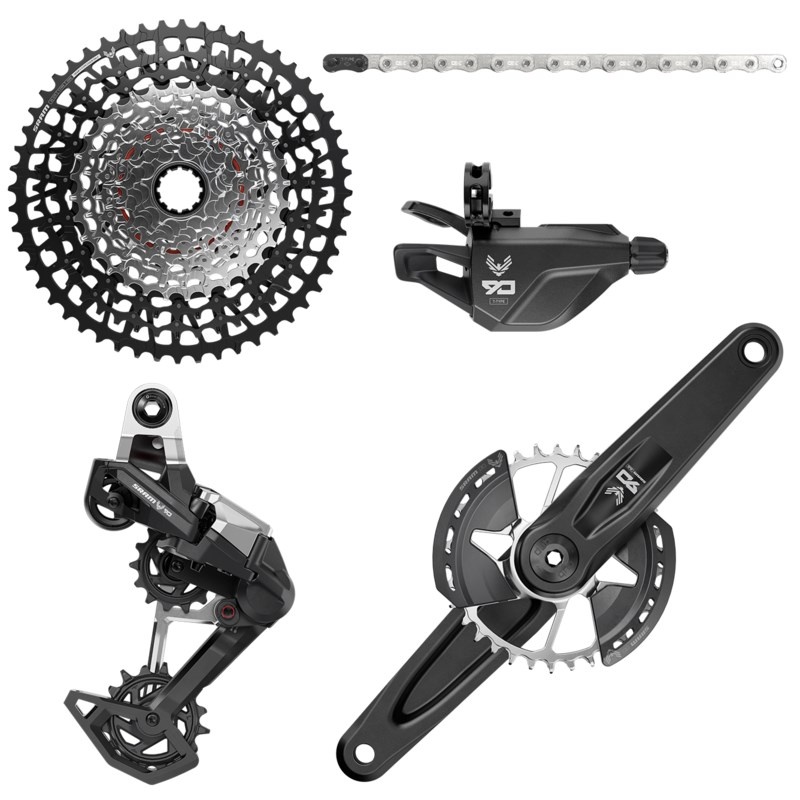
SRAM Eagle 90 DUB Groupset (Rear Der - Trigger Shifter w Clamp - Crankset DUB MTB Wide 165 w DM 32t T-TYPE Chainring w/2 guards - GX T-Type chain 126l - CS XS-1275 BLK 10-52t)
SRAM Eagle 90 DUB Groupset (Rear Der, Trigger Shifter w Clamp, Crankset DUB MTB Wide 165 w DM 32t T-TYPE Chainring w/2 guards, GX T-Type chain 126l, CS XS-1275 BLK 10-52t)Mechanical shifting at it’s best. Eagle 90 delivers the dream, and then some. Featuring the same Full Mount derailleur architecture as it’s AXS Transmission siblings, it is unquestionably robust. And for the just in case, the derailleur body features replaceable outer and inner parallelogram links, skid plates, and a tool-free threaded cage assembly, making it the most rebuildable derailleur we’ve ever built. At the heart of the system is a sleek and sturdy forged aluminum DUB crankset, with a signature silver T-Type chainring equipped with removable bash guards. Shifting under load is a signature of Eagle Transmission, and this is made possible on 90 with an XS-1275 T-Type cassette that features full X-Sync technology, and a premium double-click T-Type Actuation mechanical shifter. For those inclined to DIY, mechanical Eagle Trans-mission has a revolutionary simple four step setup procedure: Prepare. Hang. Tighten. Route. Featuring no limit screws, no b-tension, and no guesswork. Built to take you as far as your imagination and body will allow, Eagle 90 Transmission provides riders with an unparalleled ride experience. Hangerless Interface (UDH) frame compatibility only. Distinct black and silver finish. Available with 165mm, 170mm, 175mm DUB crankarms, and 32T T-Type chainring with two bash guards. Eagle 90 shift lever features stealth architecture, and MMX compatibility for seamless pairing with SRAM brakes. Cockpit tidying Shift Housing/Brake Hose clip included. Shift lever is built with modern shift ergonomics and a premium textured aluminum lever touchpoint. Black XS-1275 features 10-52t range and full X-SYNC technology for best inboard and outboard shifting performance under load. Full Mount Eagle 90 derailleur is the most rebuildable Eagle Transmission derailleur, with replaceable B-Knuckle, Inner/Outer Links, Bash Guards, Bushings, Cage, and Cage Assembly. Includes GX Eagle Transmission Flattop chain.
Brand: SRAM
Category: Sporting Goods > Outdoor Recreation > Cycling > Bicycle Parts > Bicycle Drivetrain Parts